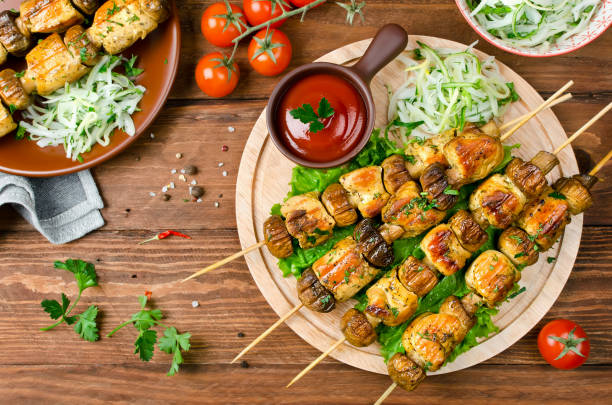
Label: chicken_shish_kebab